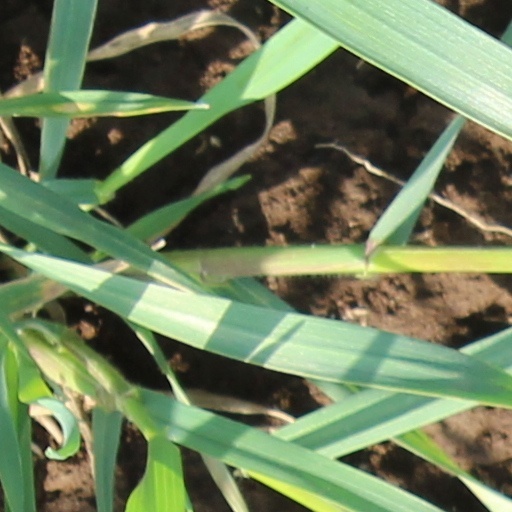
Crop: wheat